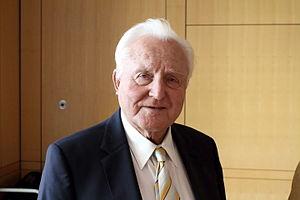
Oscar Schneider, né le 3 juin 1927 à Heideck, est un homme politique allemand membre de l'Union chrétienne-sociale en Bavière.